Mama Weed

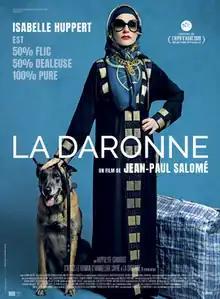
Theatrical release poster

Mama Weed is a 2020 French crime comedy film directed by Jean-Paul Salomé from a screenplay he co-wrote with Hannelore Cayre, and in collaboration with his son Antoine Salomé. The film is based on Cayre's 2017 novel "The Godmother". It stars Isabelle Huppert. It had its world premiere at the L'Alpe d'Huez Film Festival on 16 January 2020. It was released in France on 9 September 2020.